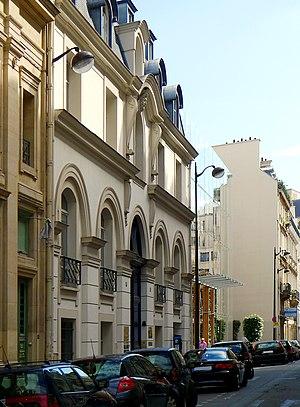
Rue d'Astorg (immeuble n°12 et 12bis
La famille Loppin de Montmort est une famille subsistante de la noblesse française, originaire de Beaune, en Bourgogne, où elle était connue dès le milieu du XVe siècle. Cette famille fut anoblie en 1585 par charge à la Chambre des comptes de Bourgogne, à Dijon
La rue d'Astorg est une voie du 8ᵉ arrondissement de Paris.